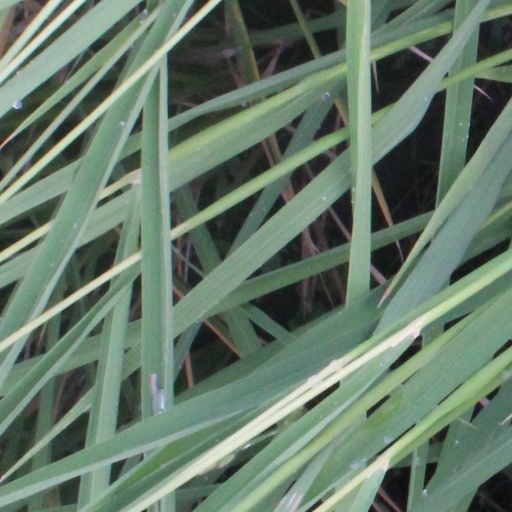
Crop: rice